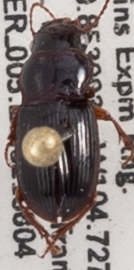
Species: Cratacanthus dubius
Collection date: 2021-08-04
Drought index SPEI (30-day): -1.106
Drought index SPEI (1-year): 0.03
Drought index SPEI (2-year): -0.446